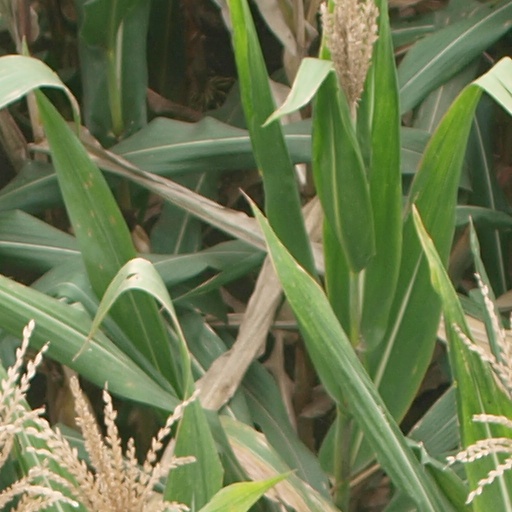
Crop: maize; corn